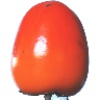
Label: kaki